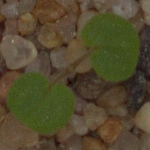
Label: smallflowered_cranesbill